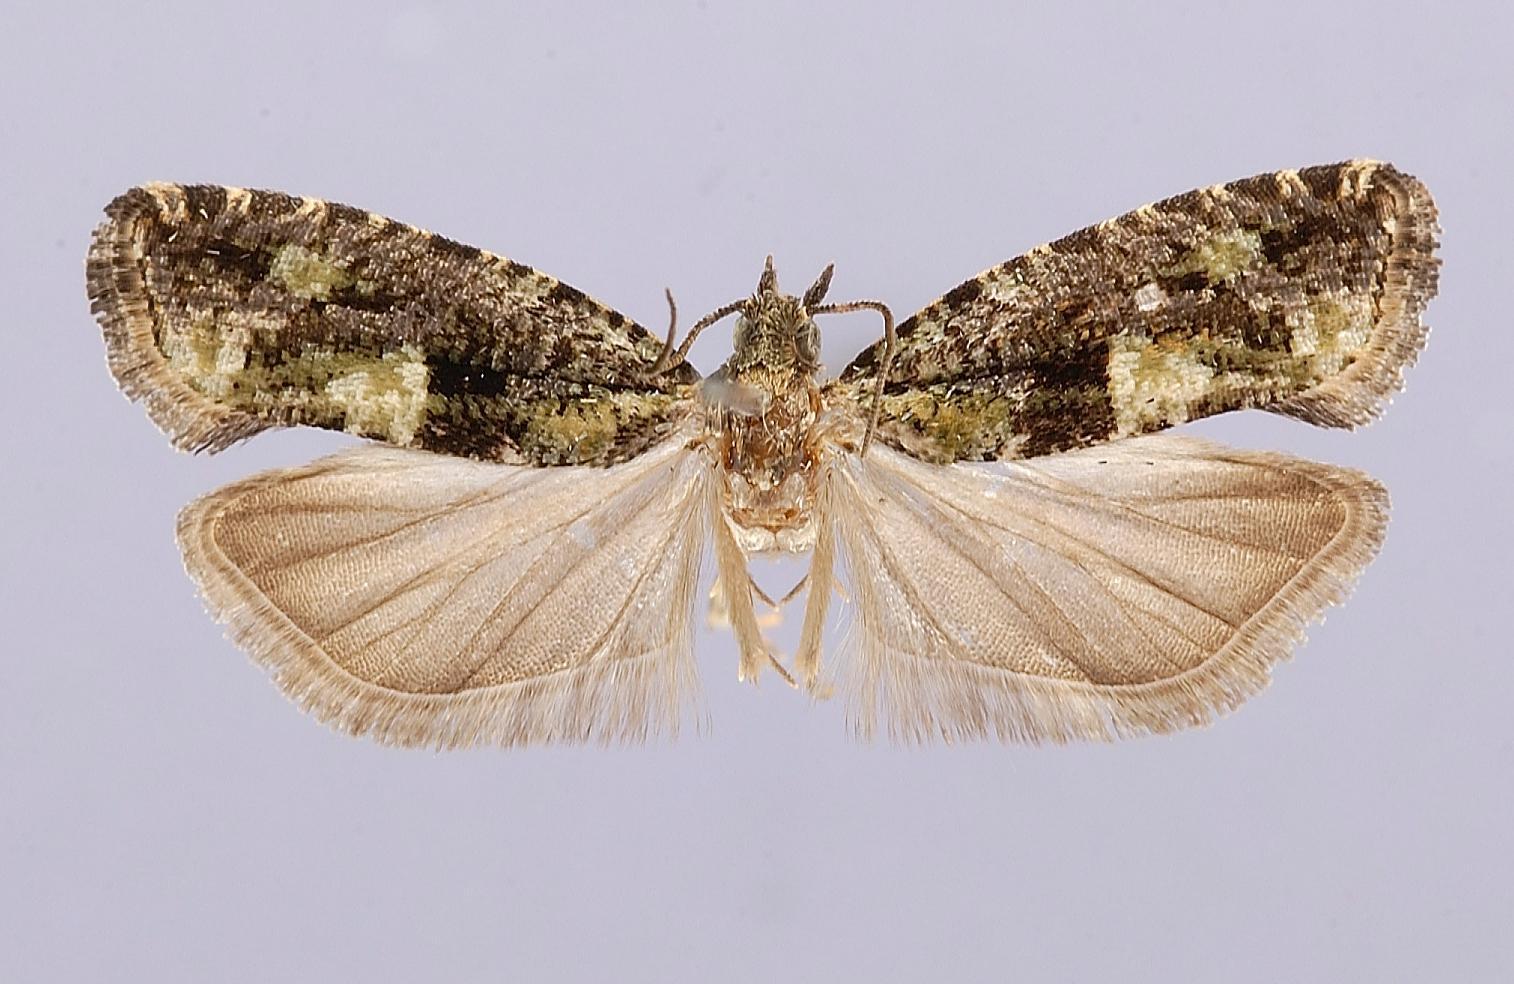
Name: Zeiraphera hohuanshana
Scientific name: Zeiraphera hohuanshana Kawabe, 1986
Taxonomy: Animalia, Arthropoda, Insecta, Lepidoptera, Tortricidae
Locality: Hualien Hsien, Hohuanshan, 3100 m, Haulien Hsien, Taiwan
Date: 30 Jul 1983 to 1 Aug 1983